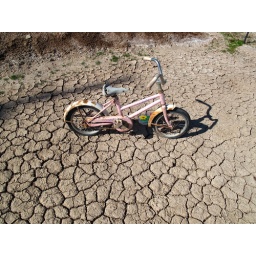
pink bike in desert